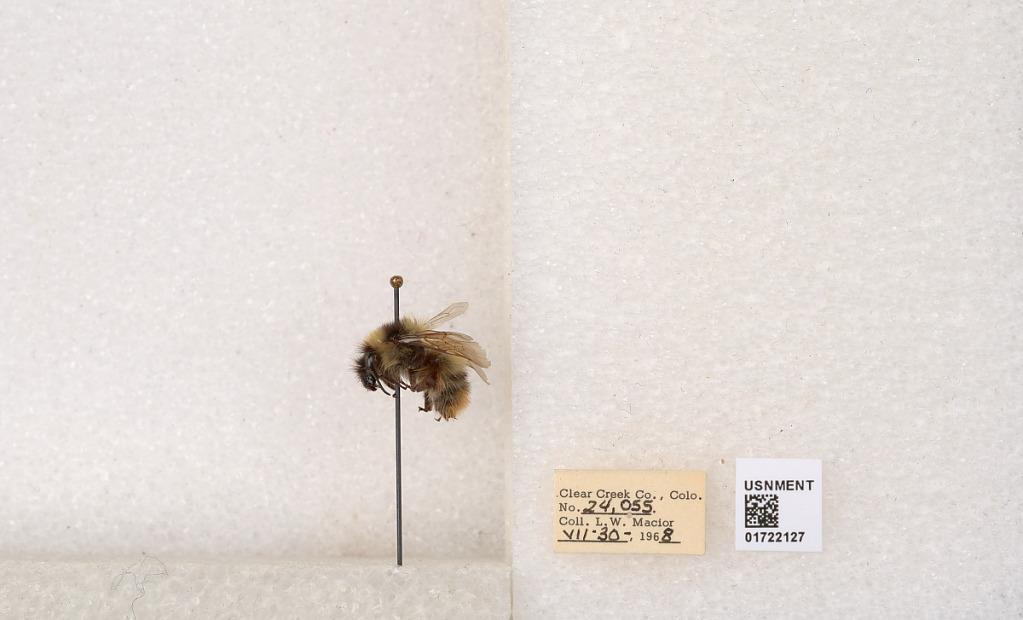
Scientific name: Bombus kirbyellus
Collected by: L. Macior
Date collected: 1968-7-30
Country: United States
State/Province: Colorado
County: Clear Creek
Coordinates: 39.6891, -105.644